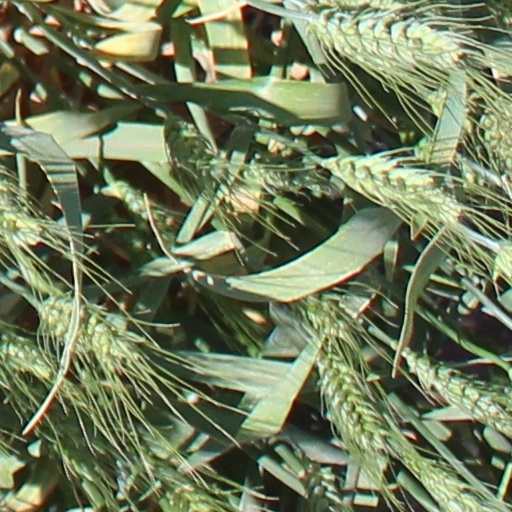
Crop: wheat